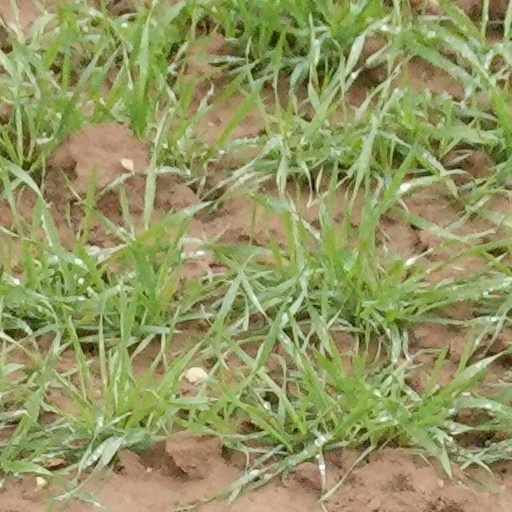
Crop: wheat